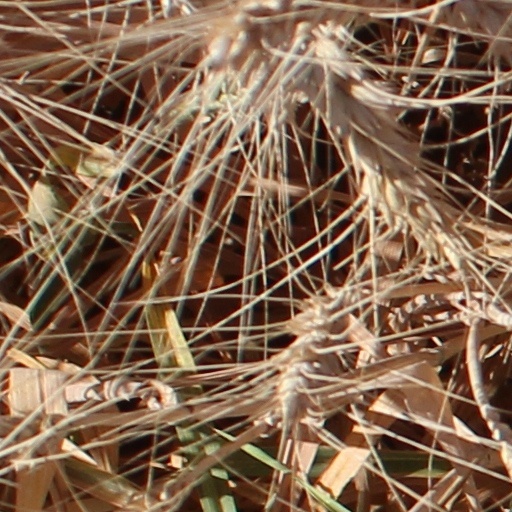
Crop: wheat